Modern Paganism in World Cultures

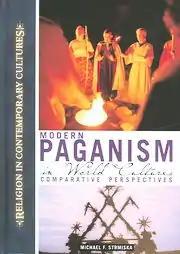
The cover of the book

Modern Paganism in World Cultures: Comparative Perspectives is an academic anthology edited by the American religious studies scholar Michael F. Strmiska which was published by ABC-CLIO in 2005. Containing eight separate papers produced by various scholars working in the field of Pagan studies, the book examines different forms of contemporary Paganism as practiced in Europe and North America. "Modern Paganism in World Cultures" was published as a part of ABC-CLIO's series of books entitled "Religion in Contemporary Cultures", in which other volumes were dedicated to religious movements like Buddhism and Islam.